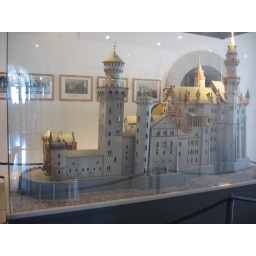
2/15/09 after the kitchens, coming to the room right before the souvenir store, a model of the castle under glass